Disruption of 1843

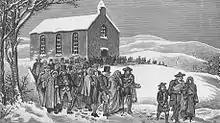
Parishioners walk out of church in protest at the unpopular appointment of a minister in the parish of Marnoch, Strathbogie in 1841

On the other hand, the right of patronage, in which the patron of a parish had the right to install a minister of his choice, became a point of contention. Many church members believed that this right infringed on the spiritual independence of the church. Others felt that this right was a property of the state. As early as 1712 the right of patronage had been restored in Scotland, amid remonstrances from the church. For many years afterwards, the church's General Assembly tried to reform this practice. However the dominant Moderate Party in the church blocked reform out of fear of conflict with the British Government.